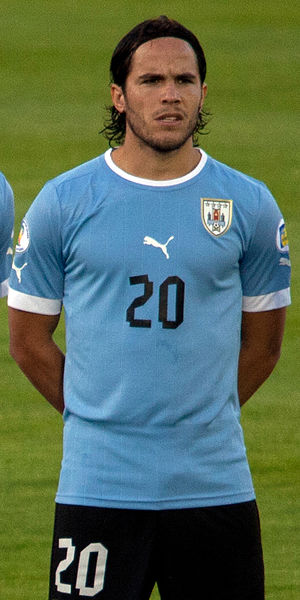
Álvaro González
Álvaro Rafael González Luengo er en uruguayansk fodboldspiller, der spiller som midtbanespiller og/eller som back hos den Nacional i hjemlandet. Han har spillet for klubben siden 2010. Tidligere har han optrådt for blandt andet Defensor Sporting, Lazio og Torino i Italien, samt for argentinske Boca Juniors.